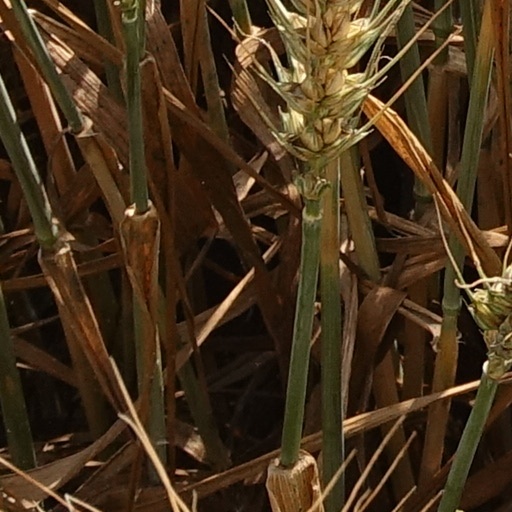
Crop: wheat